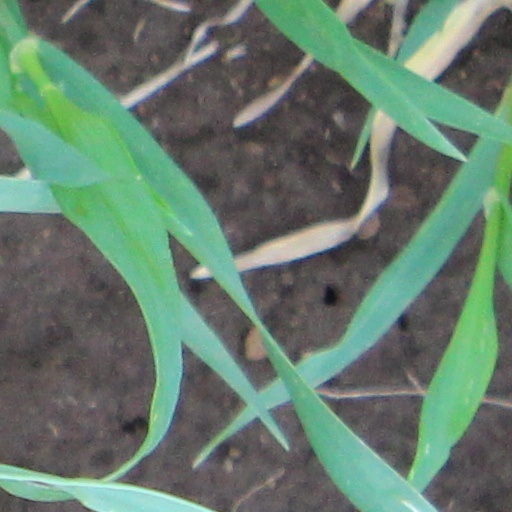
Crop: wheat